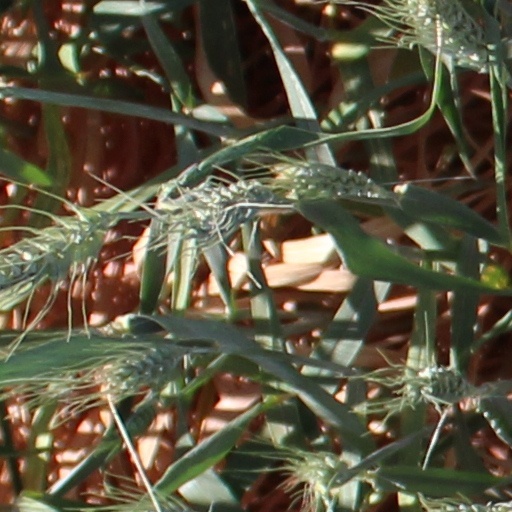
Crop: wheat